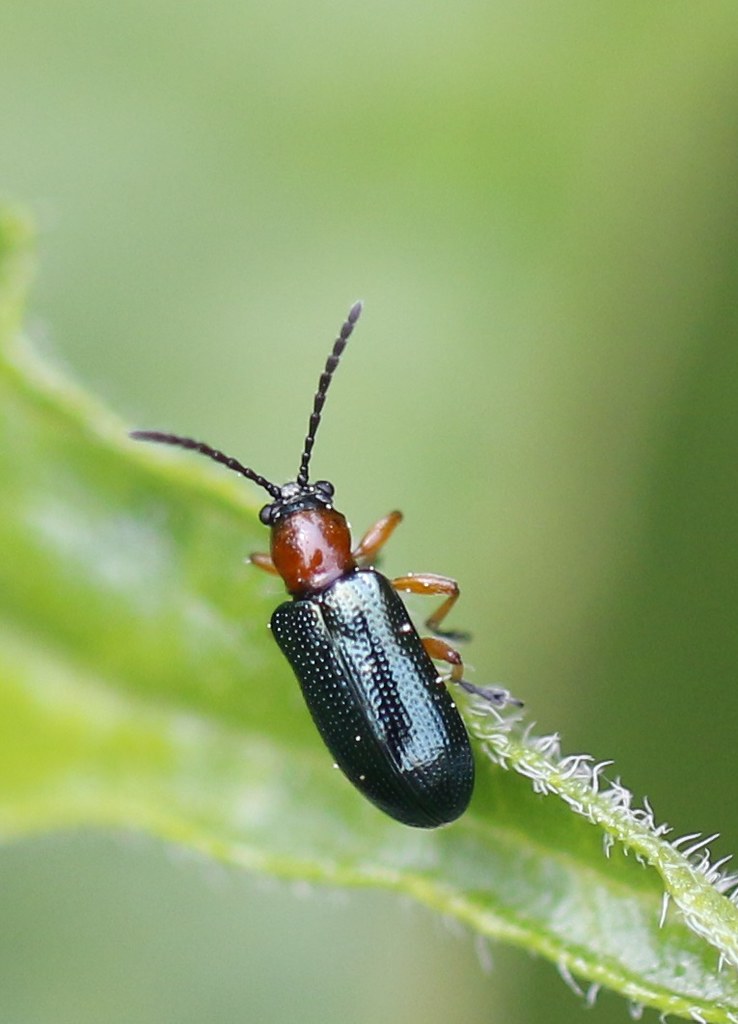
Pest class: cereal_leaf_beetle